Cobra's Curse

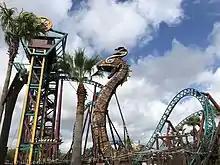

The roller coaster's queue area is divided into different parts to display the narrative of the central theme. The first area is an exterior queue titled the "Dig Team Living Quarters", where educational displays about different species of snake are displayed. In the interior space of the queue area, guests enter the first chamber, which features a enclosure with four species of live snakes: a "Bitis nasicornis", a Gaboon viper, a Jameson's mamba, and an Anchieta's dwarf python. After circumnavigating the hallways, guests proceed into the second chamber where projection mapping on a statue and wall depict the story of the roller coaster, exhibiting three shows. Thereafter, guests enter the roller coaster's station and enter the train to be transported to the elevator lift.